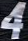
Number: 4